Garrison Kane

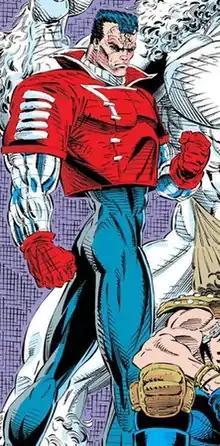
Garrison Kane as depicted in "X-Force" #11 (June 1992). Art by Mark Pacella (penciler), Dan Panosian (inker), and Steve Buccellato (colorist).

Garrison Kane, also known as Weapon X and Kane, is a character appearing in American comic books published by Marvel Comics.